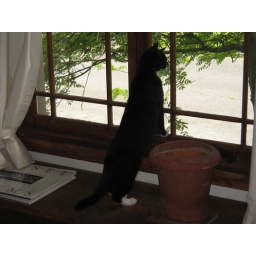
Clearly a house built with cats in mind. And this was even before we installed the bird feeder.